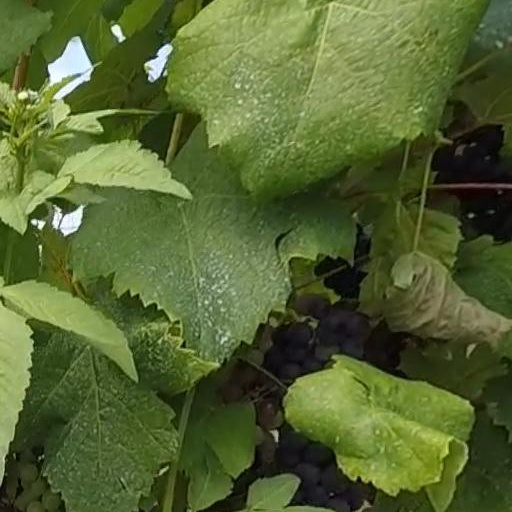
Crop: grape